The Tale of Two Bad Mice

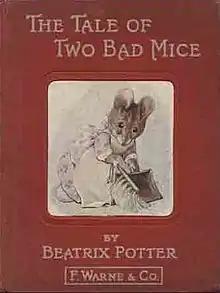
First edition cover

The Tale of Two Bad Mice is a children's book written and illustrated by Beatrix Potter, and published by Frederick Warne & Co. in September 1904. Potter took inspiration for the tale from two mice caught in a cage-trap in her cousin's home and a doll's house being constructed by her editor and publisher Norman Warne as a Christmas gift for his niece Winifred. While the tale was being developed, Potter and Warne fell in love and became engaged, much to the annoyance of Potter's parents, who were grooming their daughter to be a permanent resident and housekeeper in their London home.